Hainan

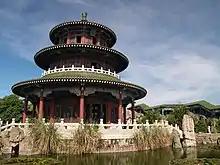
Tomb of Hai Rui

Hainan's economy is predominantly agricultural, and more than a half of the island's exports are agricultural products. Hainan's elevation to province-level status (1988), however, was accompanied by its designation as China's largest "special economic zone", the intent being to hasten the development of the island's plentiful resources. Prior to this, the province had a reputation for being a "Wild West" area, largely untouched by industrialization; even today there are relatively few factories in the province. Tourism plays an important part of Hainan's economy, thanks largely to its tropical beaches and lush forests. The central government has encouraged foreign investment in Hainan and has allowed the island to rely to a large extent on market forces.